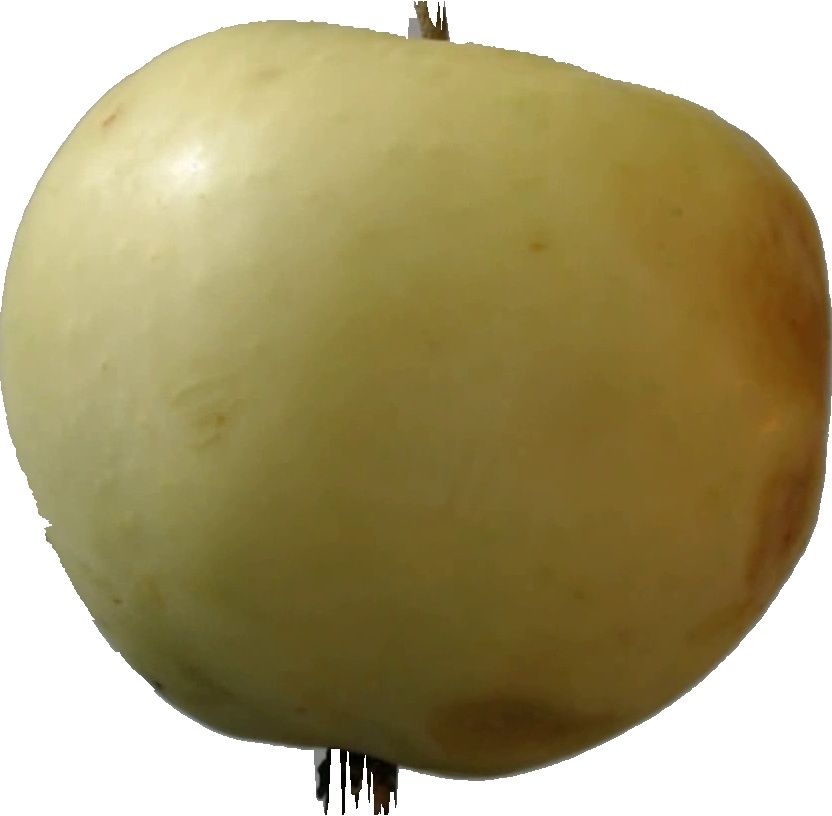
Label: apple_hit_1